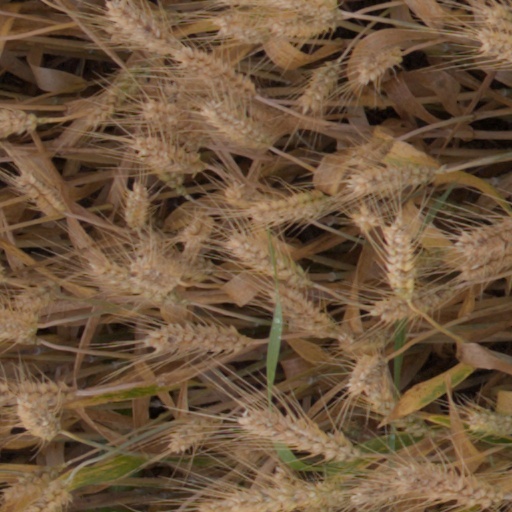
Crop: wheat